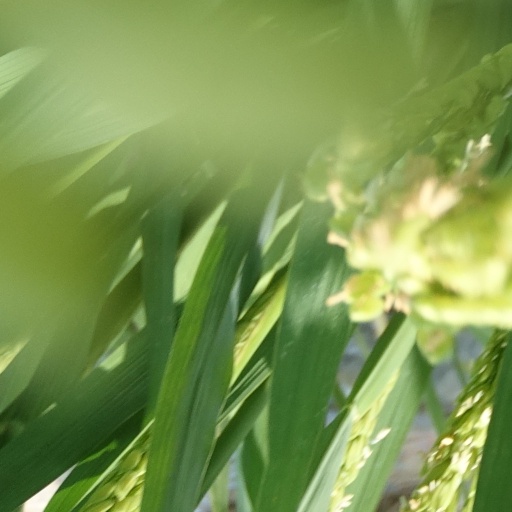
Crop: rice